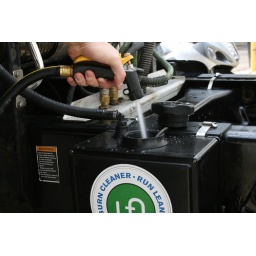
Step 7: Fill unit until water level is above the plates while looking through fill cap ring